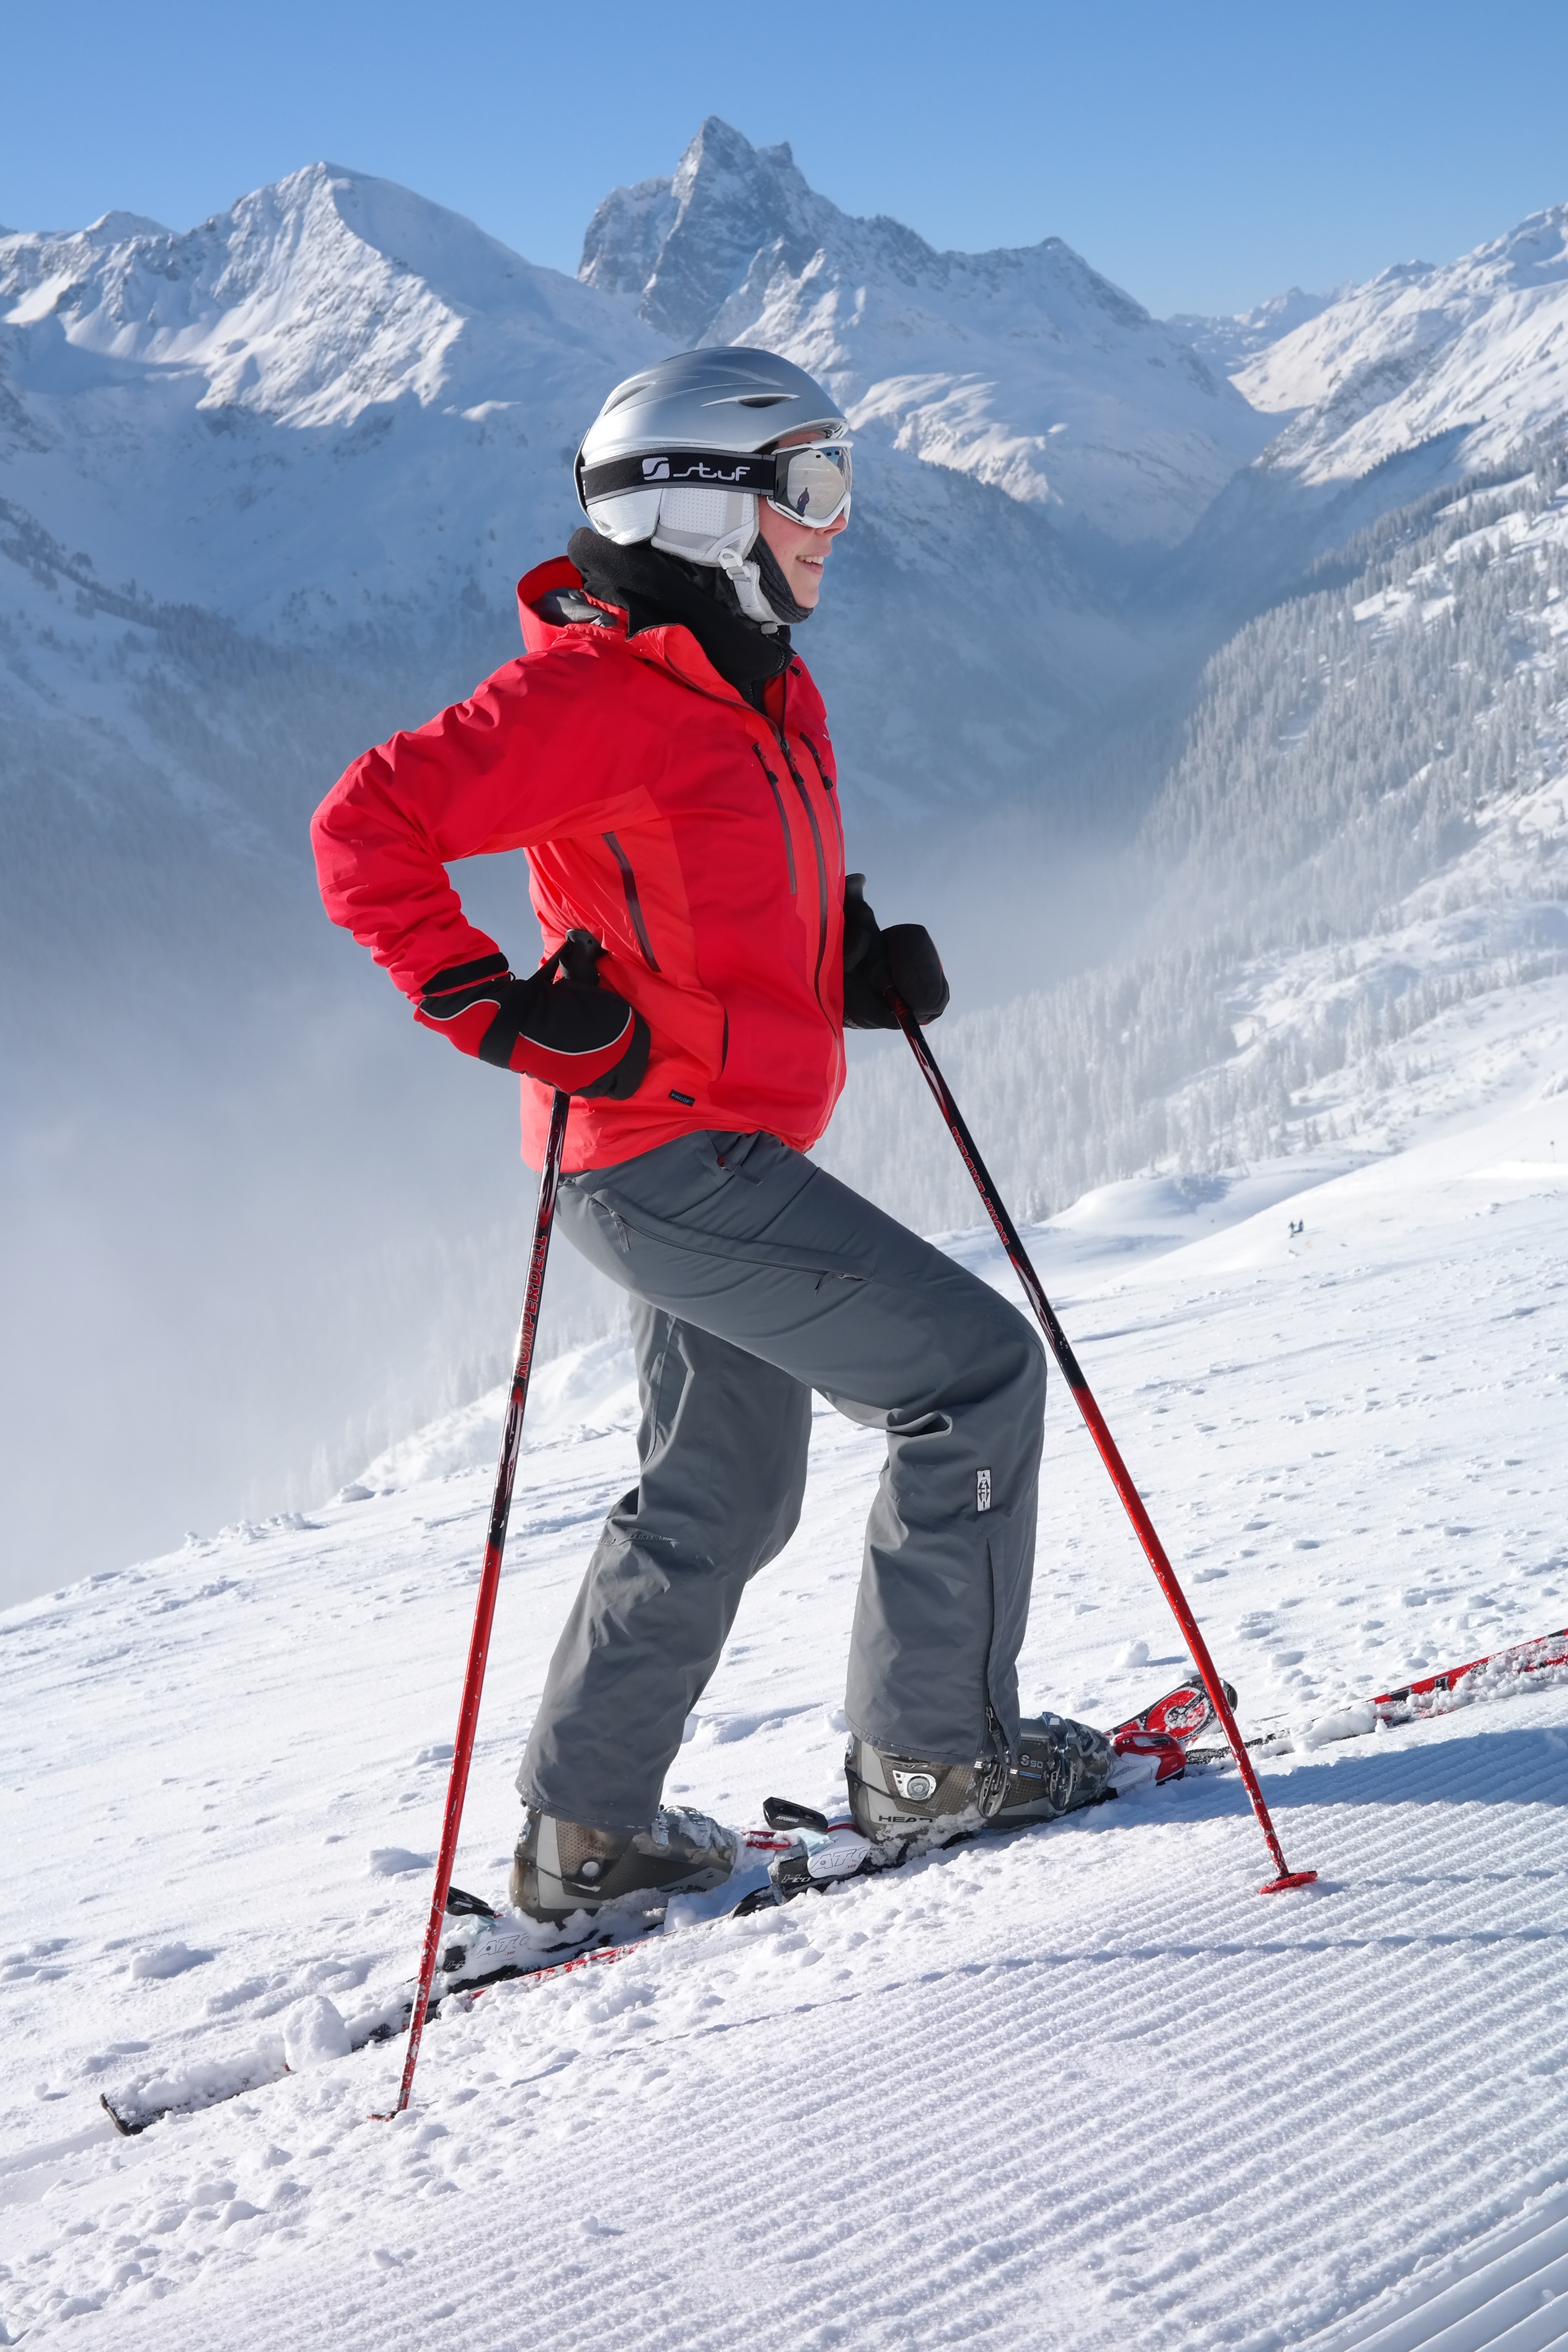
mountain, snow, cold, winter, woman, white, sport, adventure, mountain range, recreation, female, ice, model, red, slope, snowy, alpine, extreme sport, skiing, sports equipment, mountaineering, posing, winter sport, sporty, fun, sports, resort, mountains, downhill, ski, goggles, footwear, sexy, ski resort, piste, skier, skis, winter sports, ski run, ski touring, ski slope, nordic skiing, ski mountaineering, ski equipment, outdoor recreation, ski helmet, ski suit, alpine skiing, mountain guide, telemark skiing, nordic combined